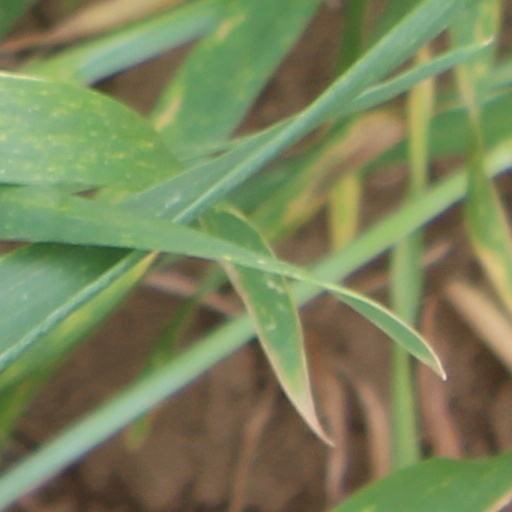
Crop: wheat